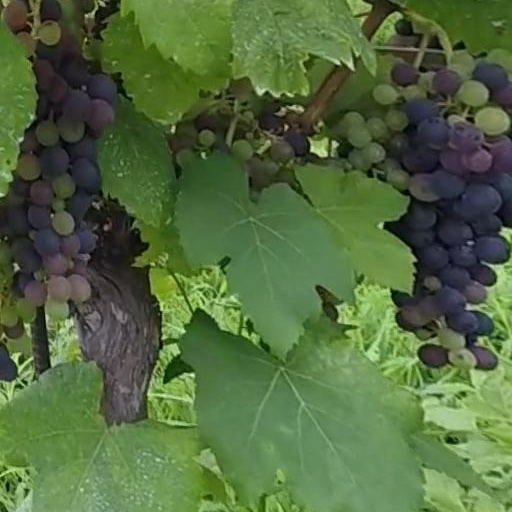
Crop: grape